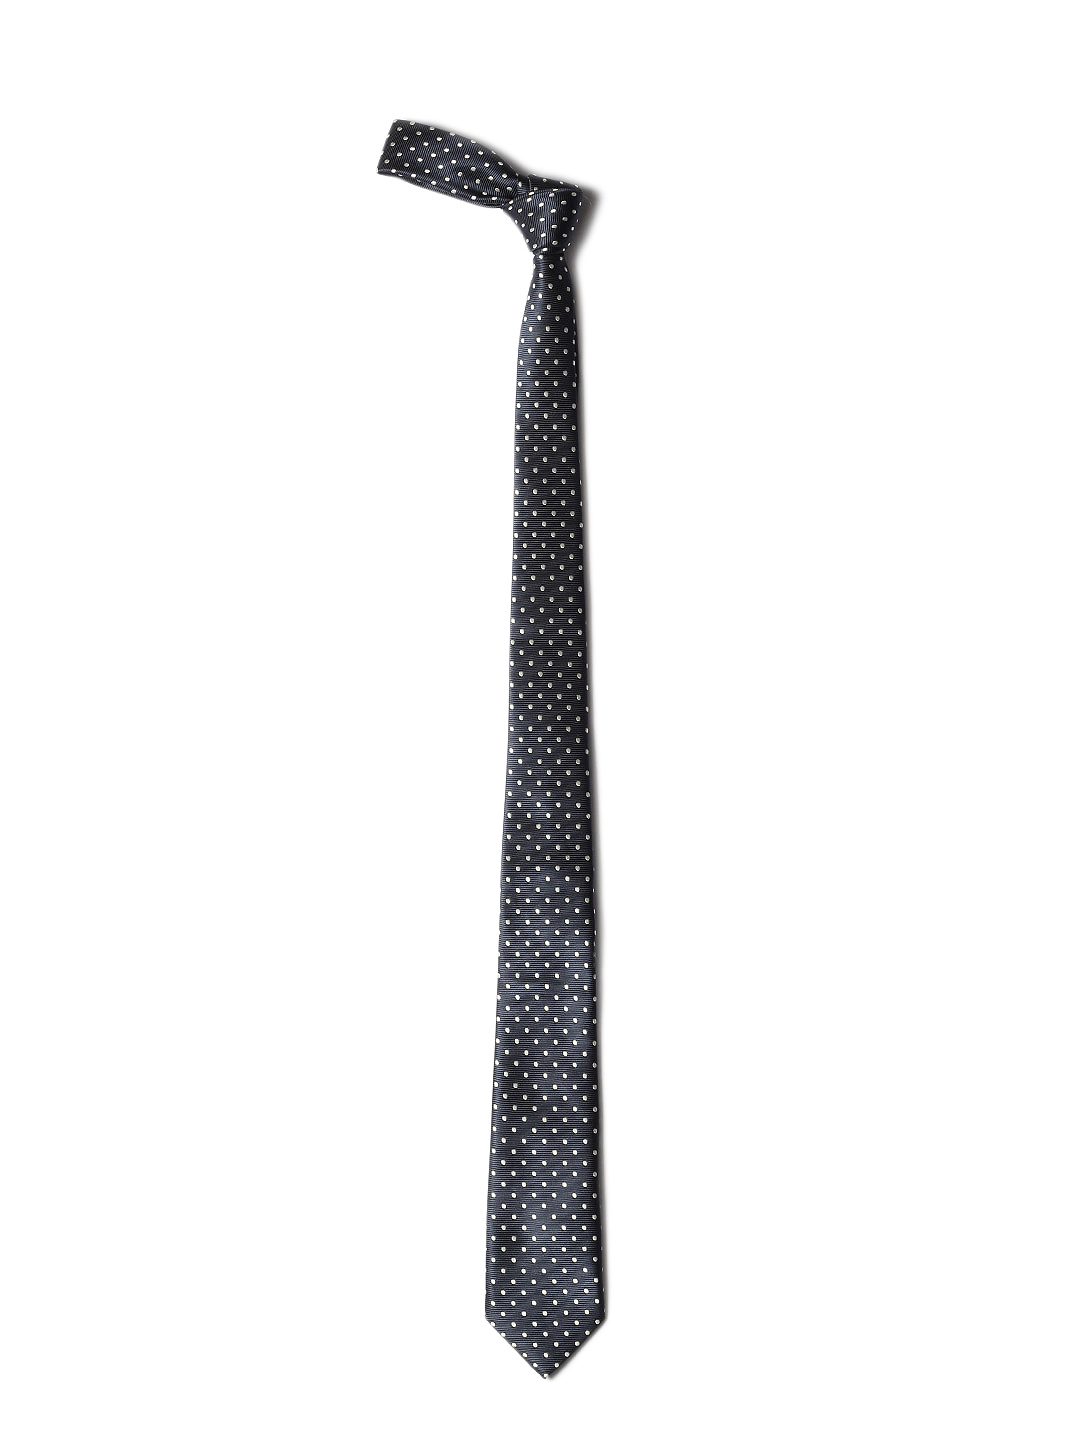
Allen Solly Men Navy Blue Tie
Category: Accessories / Ties / Ties
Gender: Men
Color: Navy Blue
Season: Summer 2012
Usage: Formal